André-Antoine Ravrio

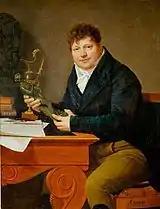
André-Antoine Ravrio – a portrait by his cousin, Henri-François Riesener (musée du Louvre)

André-Antoine Ravrio (1759, Paris – 4 October 1814, Paris) was a French sculptor in bronze. He was made a master founder in 1777 and set up in business on his own in 1790. He became famous for the small bronzes he sold to a prestigious clientele, notably including Napoleon I.